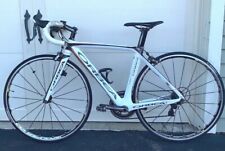
Vehicle type: Bikes